Dependability state model

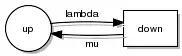
A simple state model with two states

It consists of creating a finite-state machine which represent the different